Environmental history of the United States

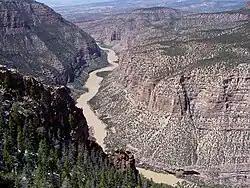
Whirlpool Canyon, which would have been flooded by one of the proposed Echo Park dams

A critical transition took place after World War II that turned these groups into activist organizations working to save the Wilderness. The clientele for the clubs had been an upper-class conservative Republican audience with close ties to big business. They enjoyed expensive and exotic vacations at uncrowded wilderness sites. Mountain climbing was popular. The older leaders retired and were replaced by men with a mission, especially Howard Zahniser at the Wilderness Society in 1945 and David Brower at the Sierra Club in 1952. They were dismayed at the aggressive plans put forward by the "Iron Triangle" that controlled conservation policy. The Iron Triangle was the informal backstage coalition of key members of Congress, plus leaders of the major federal agencies, plus local businessmen keen on speeding up economic development by using natural resources. After a decade of depression and war, the nation was ready to move ahead. The Bureau of Reclamation took the lead with an elaborate plan to develop dams on the Colorado River for the benefit of the economies of Arizona, California, Colorado, Nevada, New Mexico, Utah, and Wyoming. The centerpiece would be a huge new Echo Park Dam inside Dinosaur National Monument. Zahniser and Brower, working with 30 other groups, launched recruiting drives to bring in middle class members with idealistic goals to fight the destruction of the wilderness at Echo Park. They raised money for staff; mobilized local branches; and flooded the market with glossy magazines featuring nature photography by the likes of Ansel Adams; and petitioned local, state and national politicians. They convinced Congress to delete Echo Park Dam from the Colorado River Storage Project in 1955, but had to agree on an alternative dam site at Glen Canyon Dam. They went on to oppose other grandiose projects. To make their goals permanent Zahniser drafted an ambition "Wilderness Act" designed to permanently protect 50 million acres of wilderness with no commercial activities such as mining or hydroelectric power dams. In the end he achieved a Wilderness Act in 1964 that protected 9 million acres and set a national standard, while mobilizing grass roots voters and setting a model of activism for other national and local organizations to emulate in challenging the Iron Triangle.